Calvet Museum

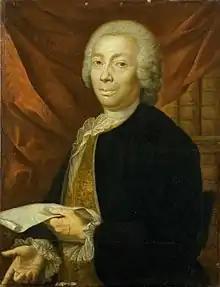
(1698–1789), "Portrait of Esprit Calvet" (c. 1778–1780), Avignon, musée Calvet.

In 1734, de Villeneuve's son Jacques-Ignace de Villeneuve decided to extend the building to designs by , but later changed his mind and razed the whole building in 1741, replacing it with a completely new one to designs by Jean-Baptiste Franque. Work on this new construction was only completed in 1749, which was then bought in 1802 by the businessman Deleutre, who then rented it to the city authorities as a home for Esprit Calvet's collections. The authorities acquired it on 3 March 1833 to turn into a museum. The hôtel de Villeneuve-Martignan was made a monument historique on 1 October 1963.